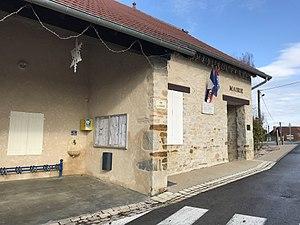
Image de Saint-Cyr-Montmalin (Jura, France) en janvier 2018.
Saint-Cyr-Montmalin est une commune française située dans le département du Jura en région Bourgogne-Franche-Comté.